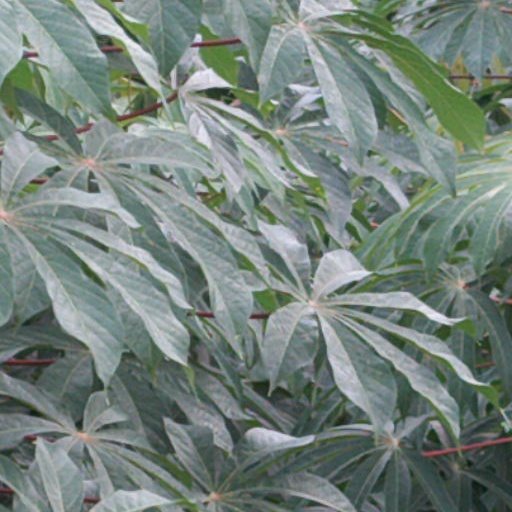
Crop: cassava